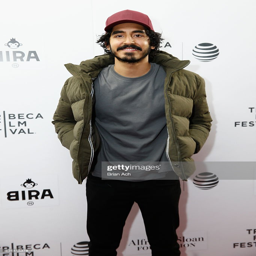
actor attends the premiere during festival .